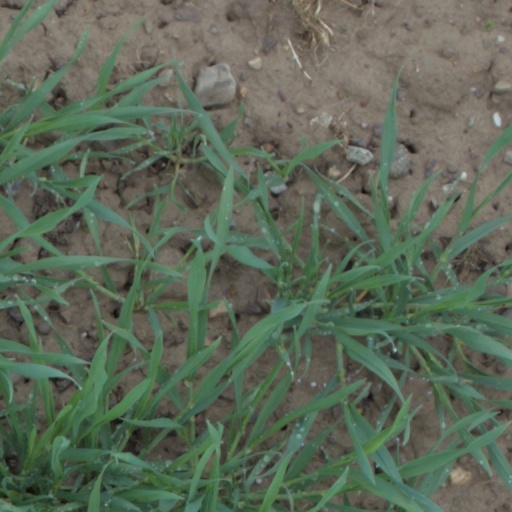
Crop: wheat